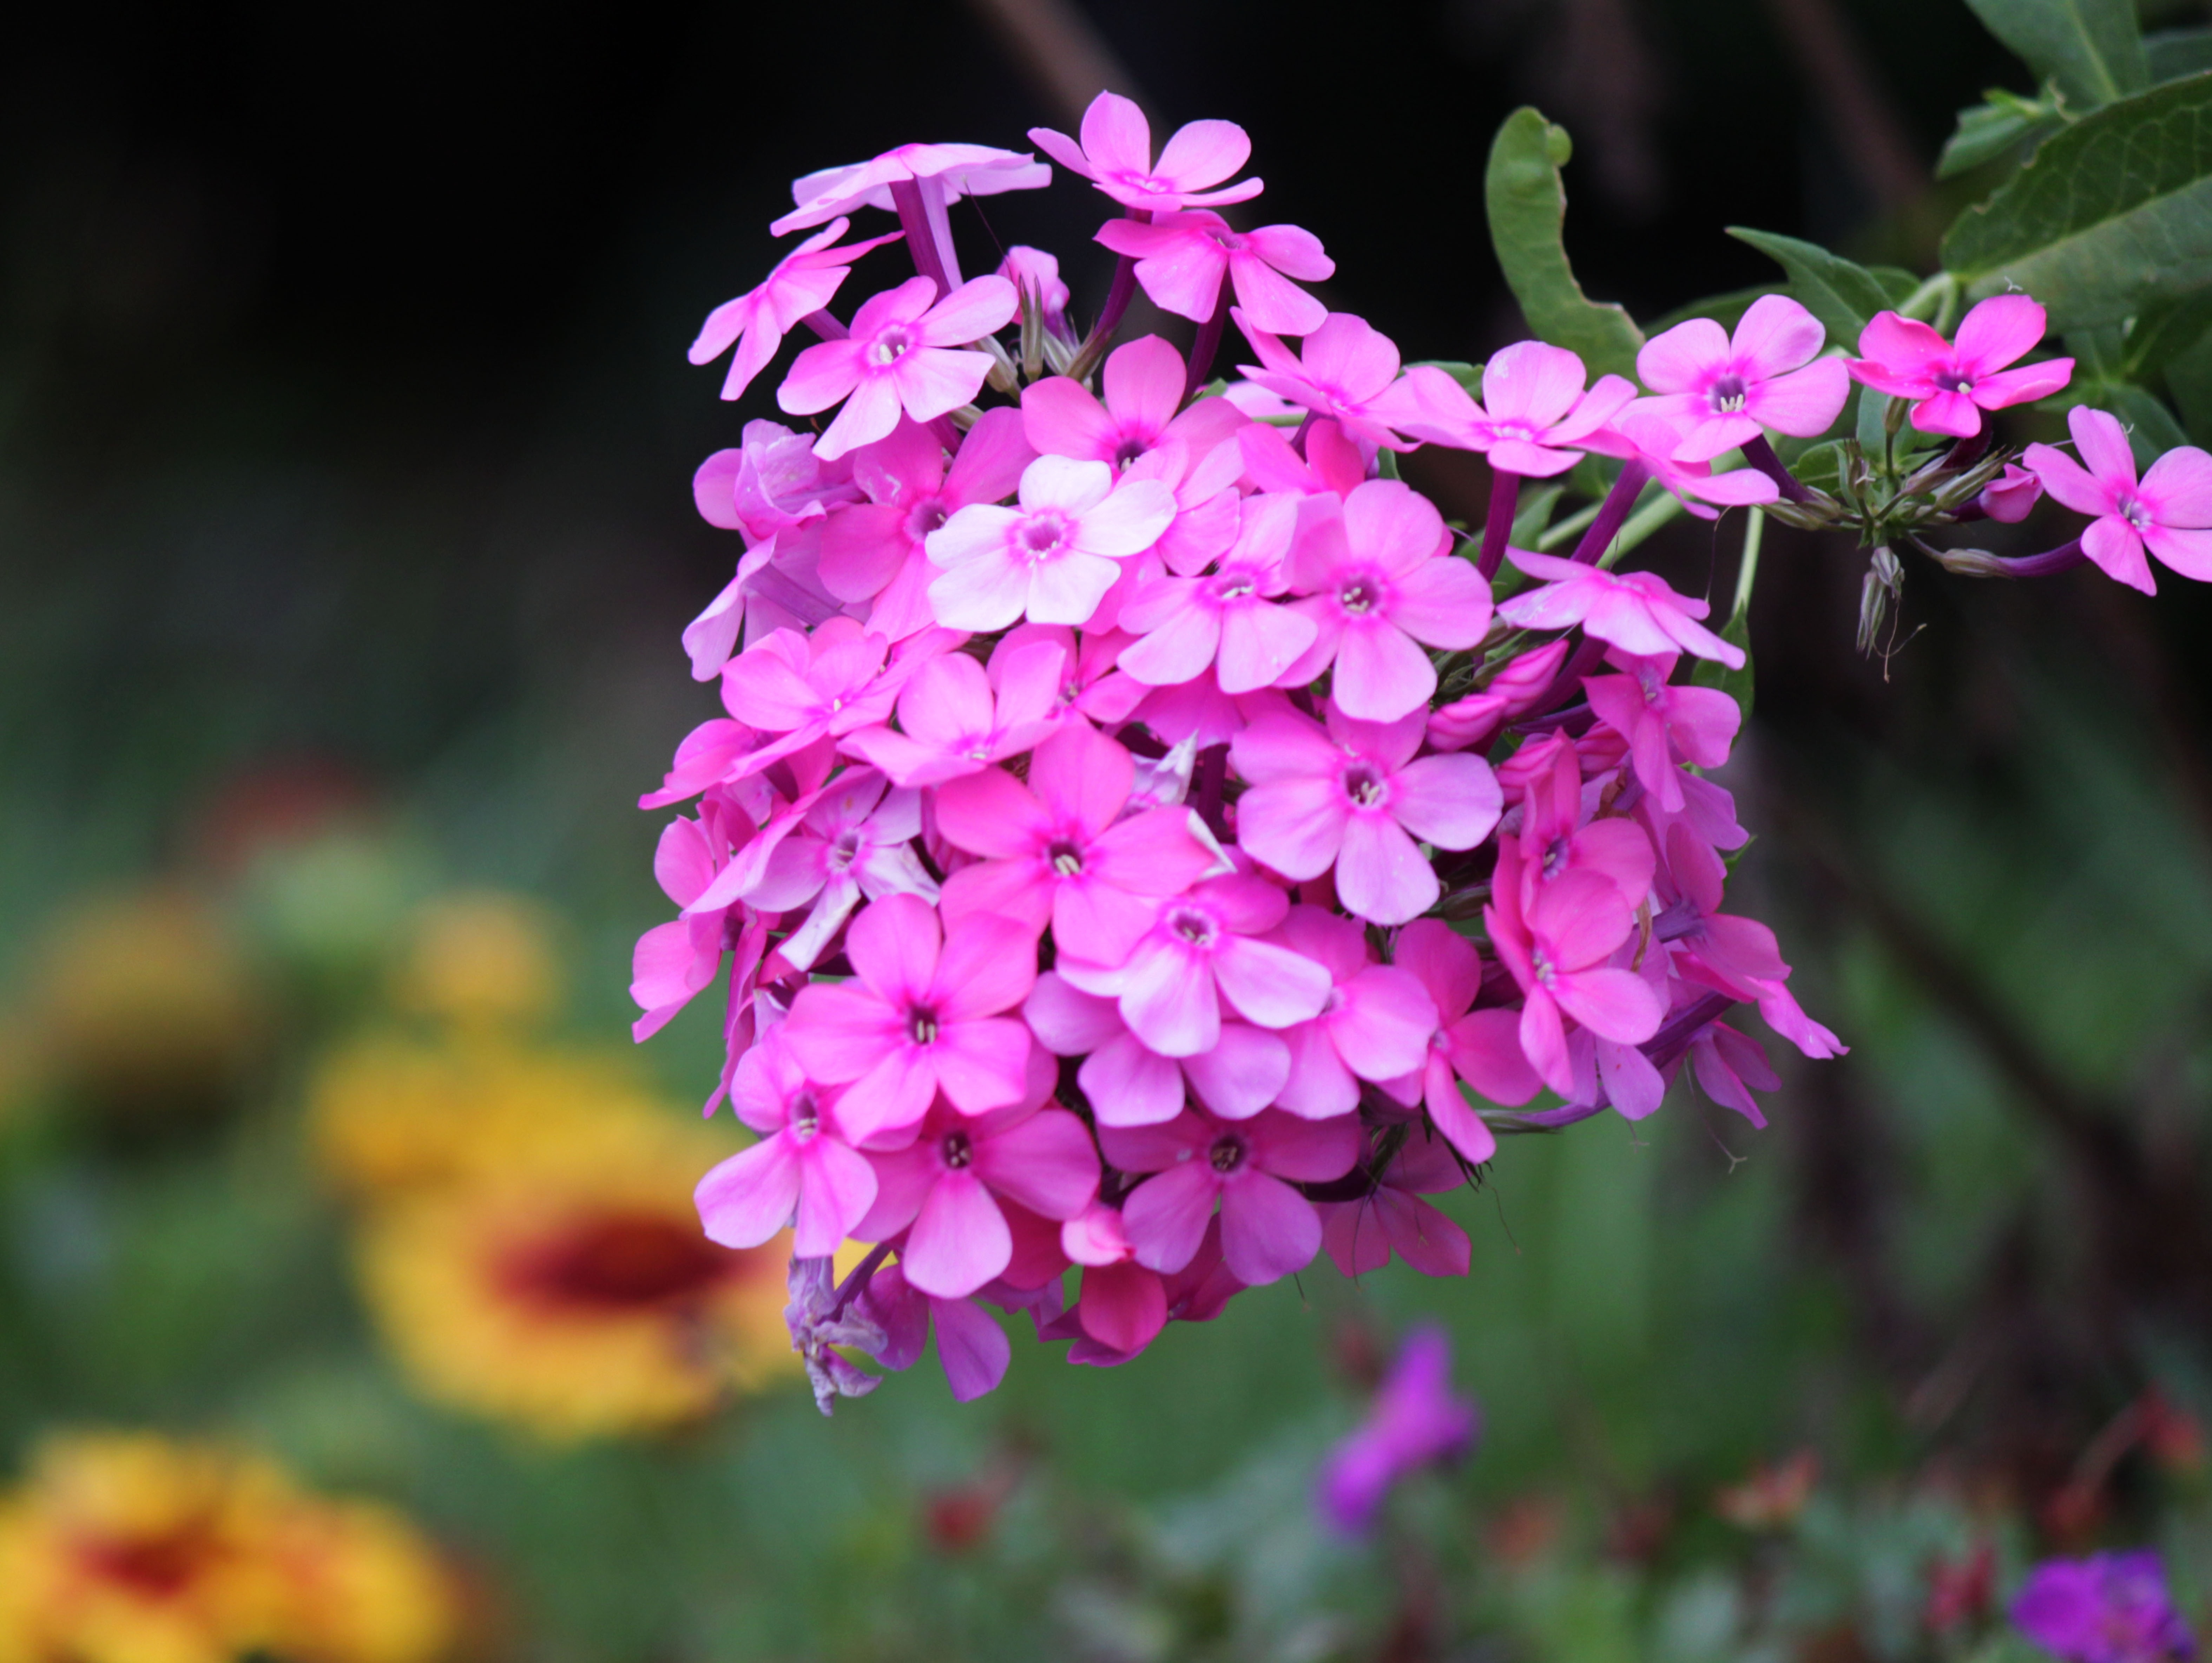
nature, blossom, plant, flower, petal, summer, floral, bouquet, spring, botany, garden, pink, flora, wildflower, flowers, bright, macro photography, flowering plant, lantana camara, verbena family, annual plant, land plant